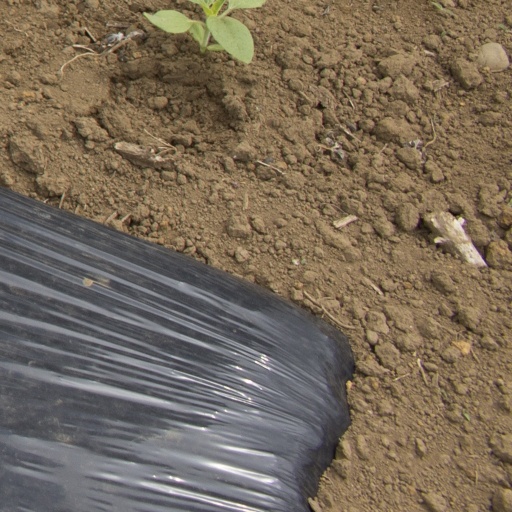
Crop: Jerusalem artichoke